History of Marino

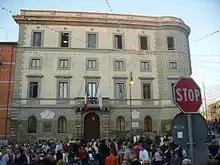
Matteotti Palace, municipal seat from 1878 to 1918 and from 1946 to 1964.

In September 1870, a column of bersaglieri from Frosinone passed through Marino on their way to Rome for the taking of Porta Pia (September 20, 1870): they were festively welcomed by the population. On December 23, 1870, Marino's first town council was held in the Kingdom of Italy. As the Republican trend was in the majority, it was decided to close the College of the Fathers of the Christian Doctrine and the school of the Religious Teachers Venerini, and to abolish the annual offering of candles that the community made to the Palazzolo Convent. The Council deliberated in favor of abolishing the five o'clock mass in the morning, since because of the night time, it created incidents between men and women, and the latter and the priests themselves.